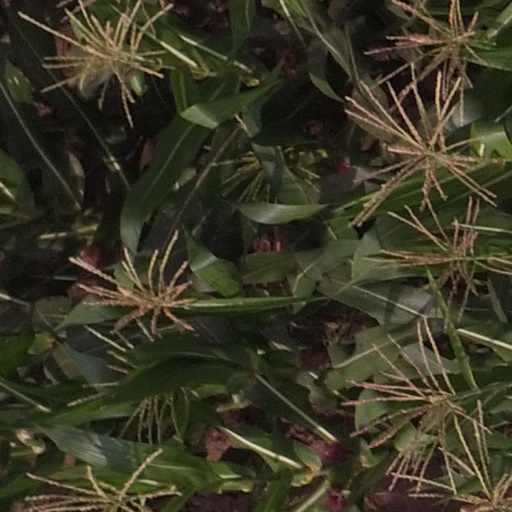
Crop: maize; corn